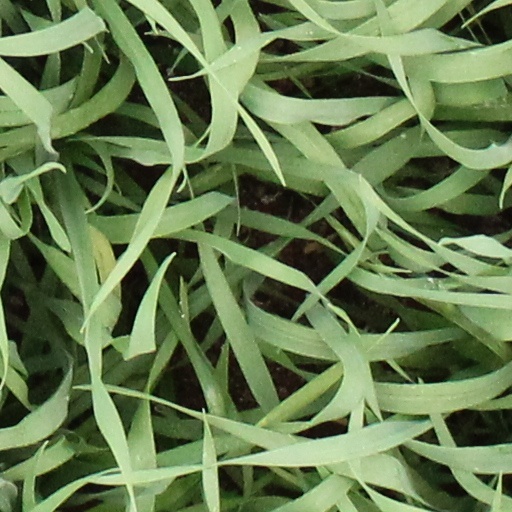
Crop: wheat